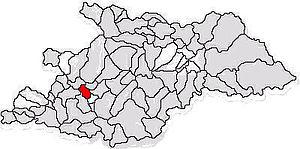
Coltău est une commune roumaine du județ de Maramureș, dans la région historique de Transylvanie et dans la région de développement du Nord-Ouest.